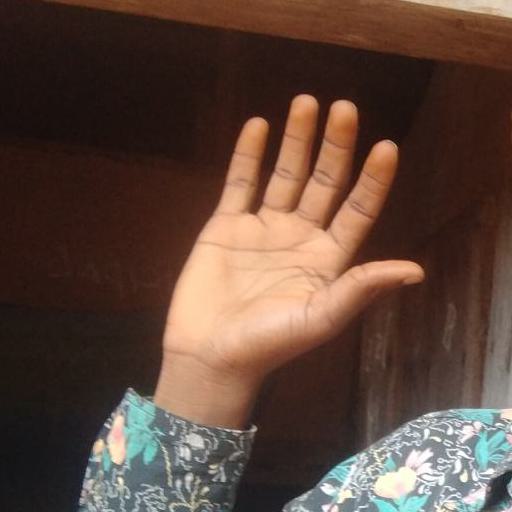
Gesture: palm